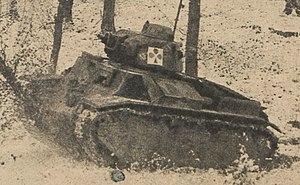
LES CHARS D'ASSAUT sont parfois conciliants et routiniers, et ils suivent alors docilement les voies et les chemins, même forestiers, dont leurs chenilles s'accommodent fort bien
Le 19ᵉ bataillon de chars de combat est une unité de chars de l'armée française.